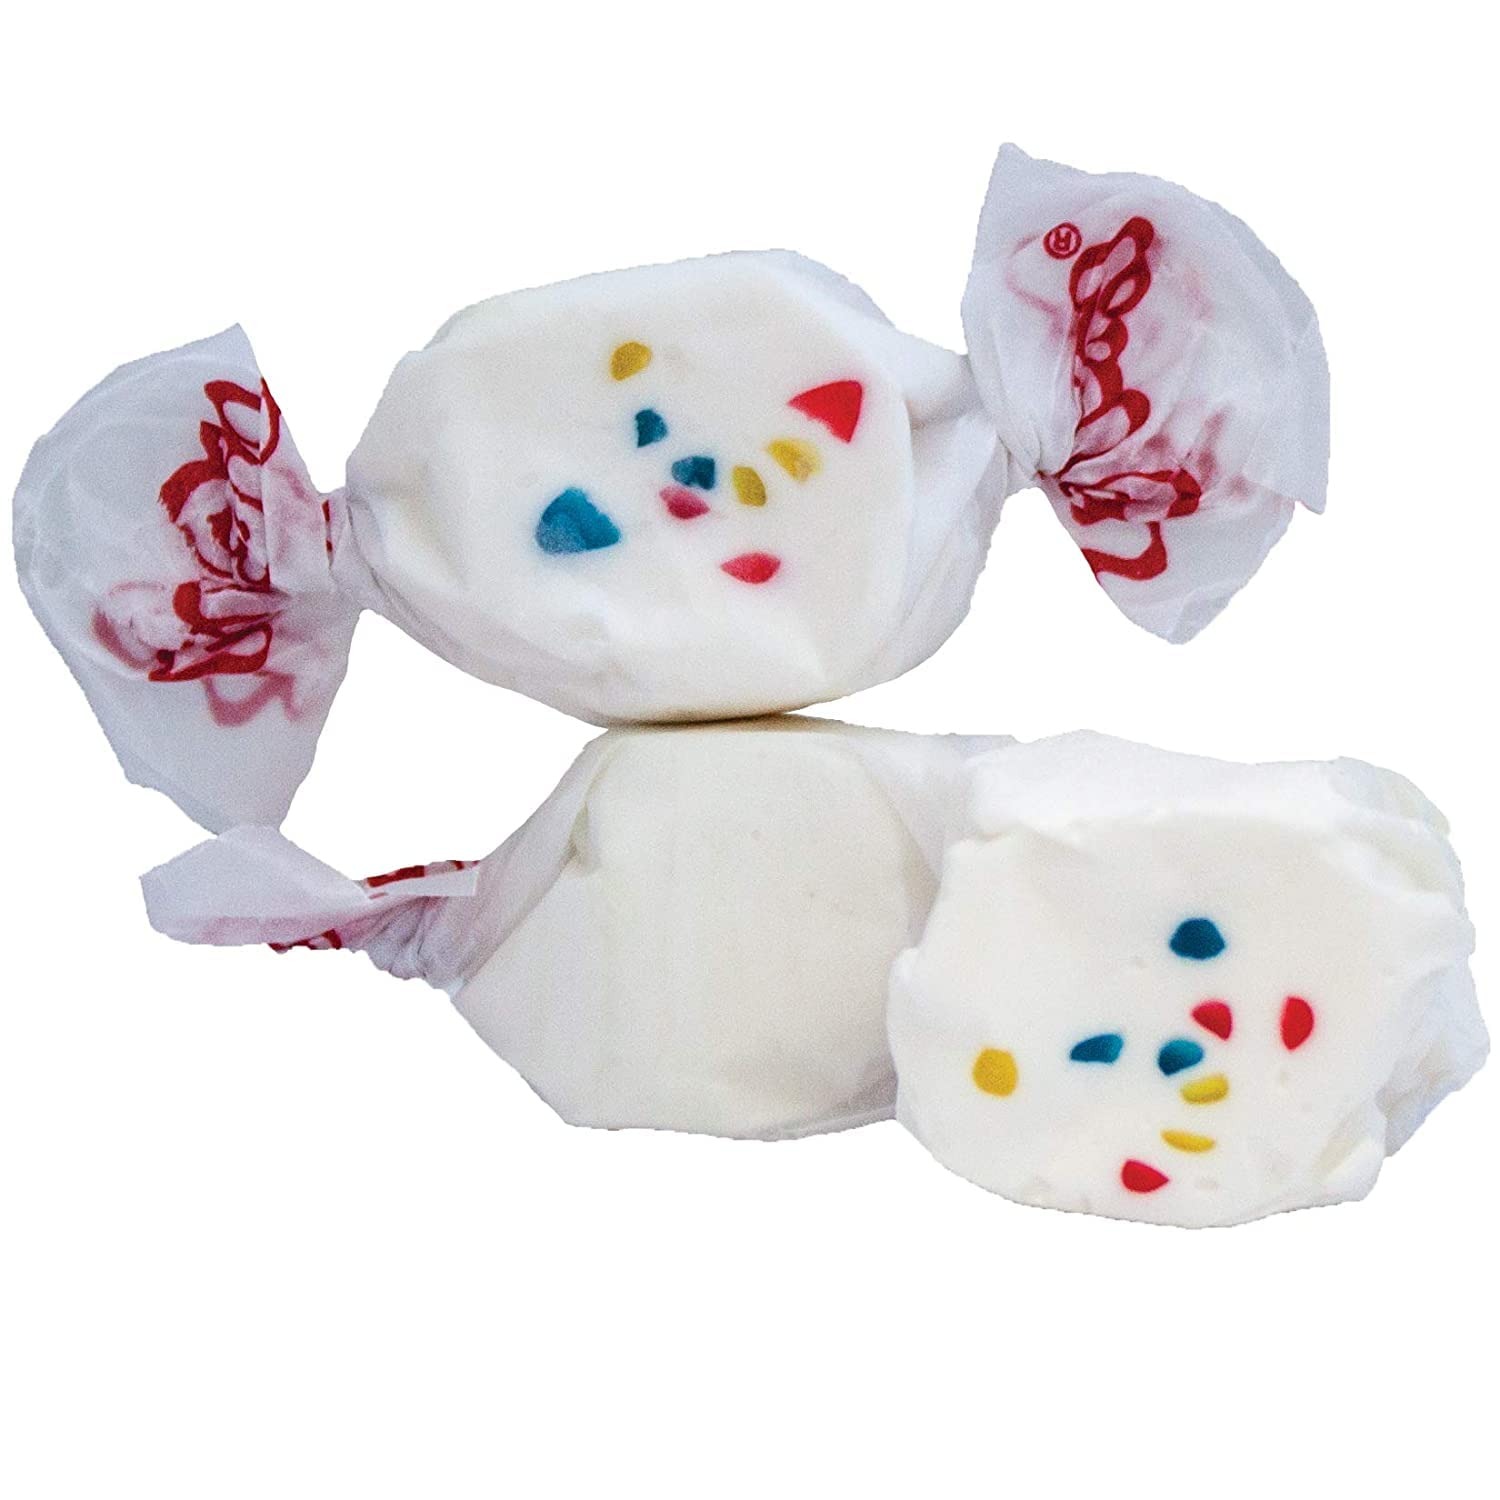
Item Name: Taffy Town Blue Raspberry Salt Water Taffy, 2LBS
Value: 32.0
Unit: Ounce

Price: 28.89